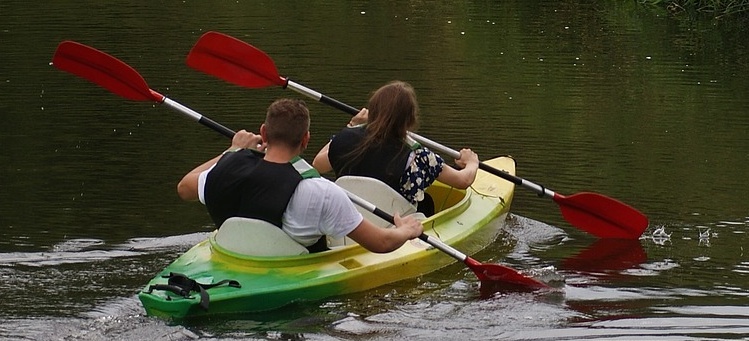
Vehicle type: Ships